My Sweet Audrina

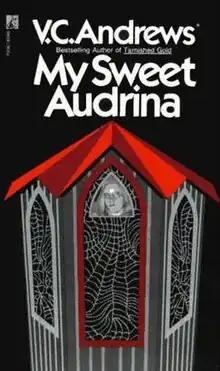
First edition cover

My Sweet Audrina is a 1982 novel by V. C. Andrews. It was the only stand-alone novel published during Andrews' lifetime and was a number-one best-selling novel in North America. The story takes place in the Mid-Atlantic United States during the 1960s and 1970s. The story features diverse subjects, such as brittle bone disease, rape, posttraumatic stress disorder and diabetes, in the haunting setting of a Victorian-era mansion near the fictitious River Lyle.